Najee Goode

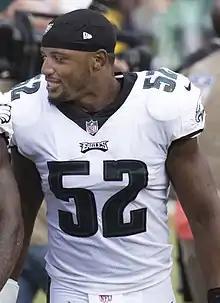
Goode with the Philadelphia Eagles in 2017

Goode was signed to the Philadelphia Eagles on September 2, 2013. On September 9, 2014, he was placed on injured reserve after injuring his pectoral muscle in the season opening win against the Jacksonville Jaguars.